Greek mythology

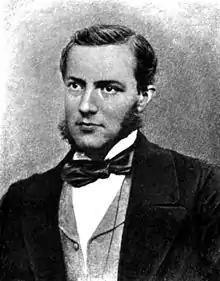
Max Müller is regarded as one of the founders of comparative mythology. In his "Comparative Mythology" (1867) Müller analysed the "disturbing" similarity between the mythologies of "savage races" with those of the early Europeans.

Ancient Greek myths took inspiration from folkloric portrayals of the Olympian gods, as well as Dorian and Ionian deities and their associated folk tales.